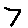
Label: 7